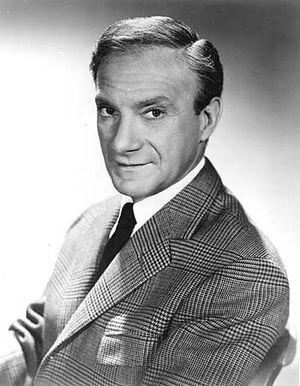
Jonathan Harris est un acteur américain né le 6 novembre 1914 dans le Bronx, New York, décédé le 3 novembre 2002 à Encino.